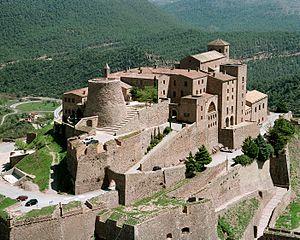
]